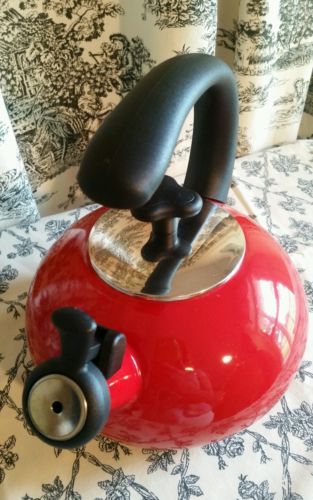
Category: kettle